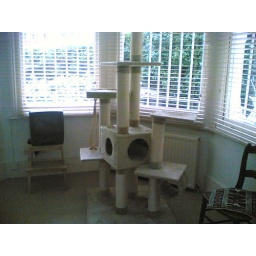
Anja lives in a two bedroom flat in West London. Her cat takes up one room.